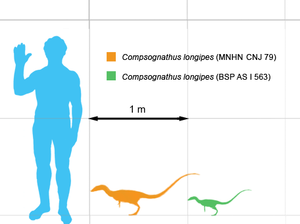
Compsognathus est un genre de petits dinosaures carnivores de l'ordre des saurischiens, du sous-ordre des théropodes et de la famille des compsognathidés d'environ un mètre de long. Deux fossiles ont été découverts : l'un en Bavière, en Allemagne dans les années 1850, sous le nom de longipes et l'autre dans le sud de la France en 1972 sous le nom de corallestris dans des couches attribuées au début du Tithonien, au Jurassique supérieur, de -155 à -150 millions d'années, mais on s'aperçut ensuite qu'il s'agissait de la même espèce et aujourd'hui, Compsognathus longipes est la seule espèce reconnue. Pour tous les fossiles, le processus taphonomique de fossilisation montre un milieu lagunaire ou lacustre calme, propice à la conservation des détails.